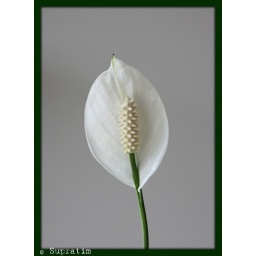
The very first flower of the potted plant in my living room.